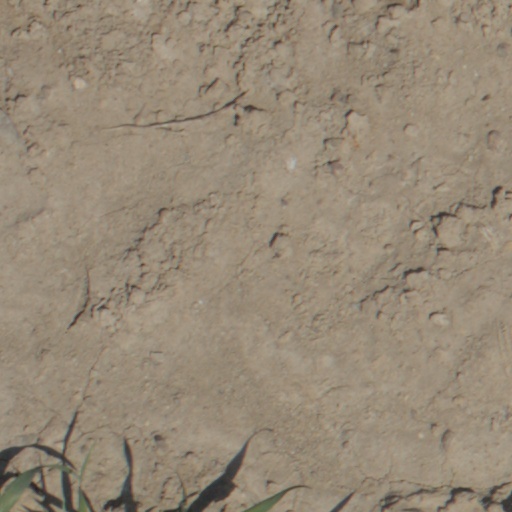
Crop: wheat